Quindío River

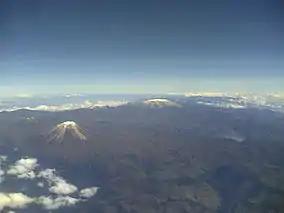
Quindio River begins in Los Nevados National Park.

Quindío River is the principal river of the department of Quindío, Colombia. It combines with the Barragán River at the Valle de Maravelez to form La Vieja River, in turn a tributary of the Cauca River.